August Manns

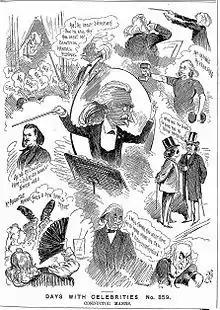
1888 caricatures of Manns

Manns retained the position of director of music until his retirement in 1901, undertaking few outside engagements. At the Crystal Palace he also conducted the triennial Handel Festivals, from 1883. He took on the 1883 festival at a few hours' notice, when the established conductor, Sir Michael Costa was unwell. He was at first regarded as less successful as a choral conductor than in the orchestral repertory; his beat was eccentric and puzzling to the uninitiated. He was, nevertheless, invited to conduct all the subsequent festivals up to and including 1900. He directed the orchestral concerts of the Glasgow Choral Union for thirteen seasons in succession. He conducted the promenade concerts at Drury Lane in 1859, and was conductor of the festivals of Sheffield in 1896 and 1899, and Cardiff in 1896.